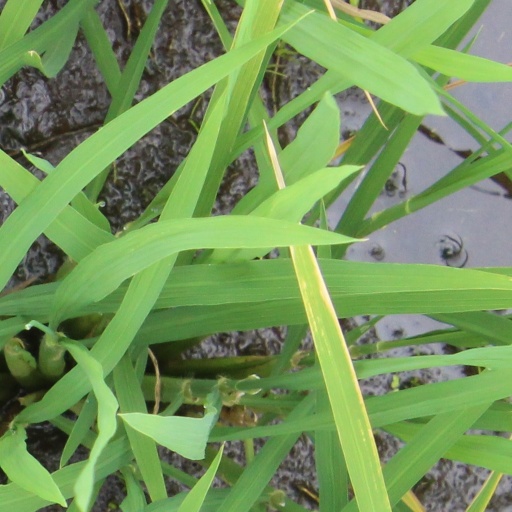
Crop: rice